Jigsaw (wrestler)

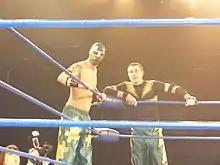
Jigsaw and Mike Quackenbush in April 2011

Jigsaw made a return to Chikara, sans mask, in September 2008, saving his trainer Mike Quackenbush from a violent assault at the hands of the UnStable (Vin Gerard, STIGMA (the former Shane Storm), and Colin Delaney). Despite his help, Quackenbush refused to accept him back into the promotion. The following month, Gerard attempted to recruit Jigsaw to the UnStable, noting that the two had a lot in common regarding their former identities under masks and their rejections from the Chikara locker room. Jigsaw refused to accept the spot and superkicked STIGMA, with Quackenbush aiding him in chasing the rudos away. On December 14, 2008, Quackenbush and Tim Donst were slated to face Delaney and STIGMA in a tag team match. However, during the match Donst suffered an injury, which led to Jigsaw entering the match with his mask back on. The match ended with Jigsaw pinning STIGMA with the Jig 'n' Tonic.